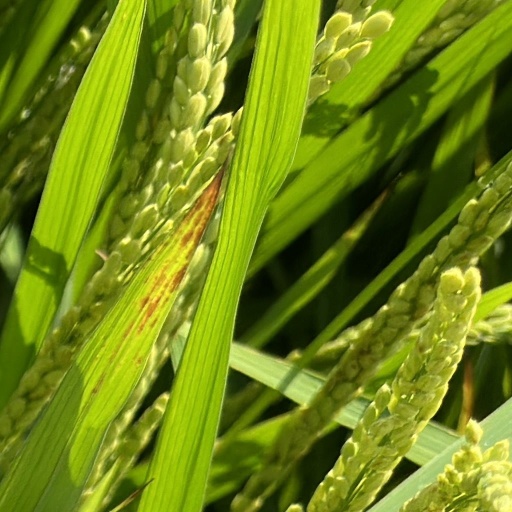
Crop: rice